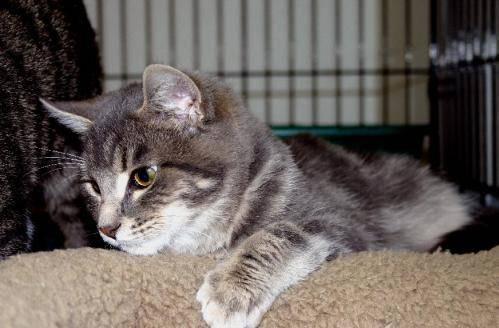
cat